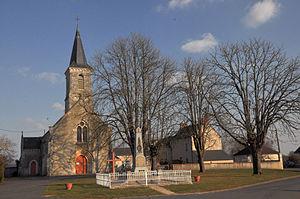
Nuret-le-Ferron (Indre) - Place de l'église
Nuret-le-Ferron est une commune française située dans le département de l'Indre, en région Centre-Val de Loire.